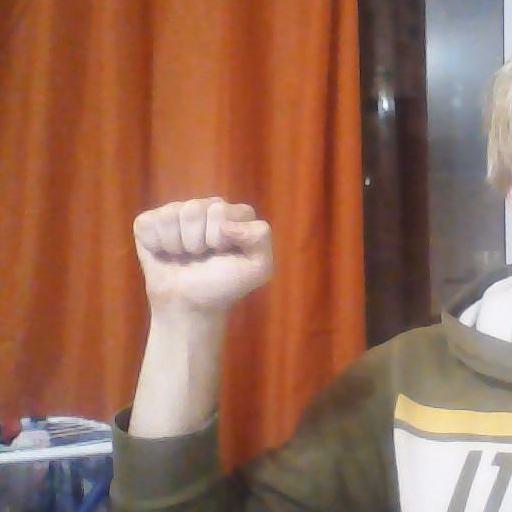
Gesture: fist